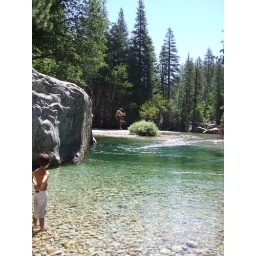
keep in mind my dad is crazy. that water is frigid and that rock is like twenty feet high. Johh Muir Rock